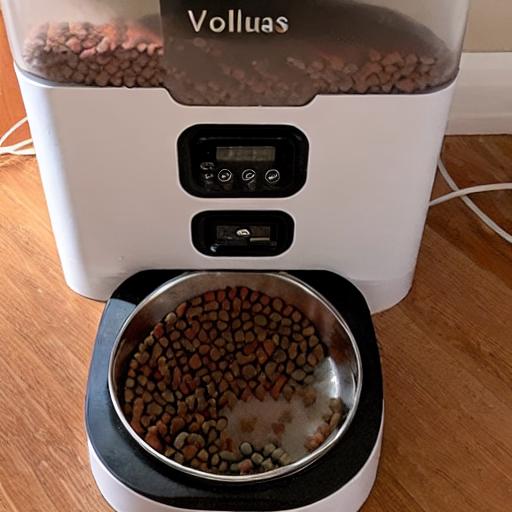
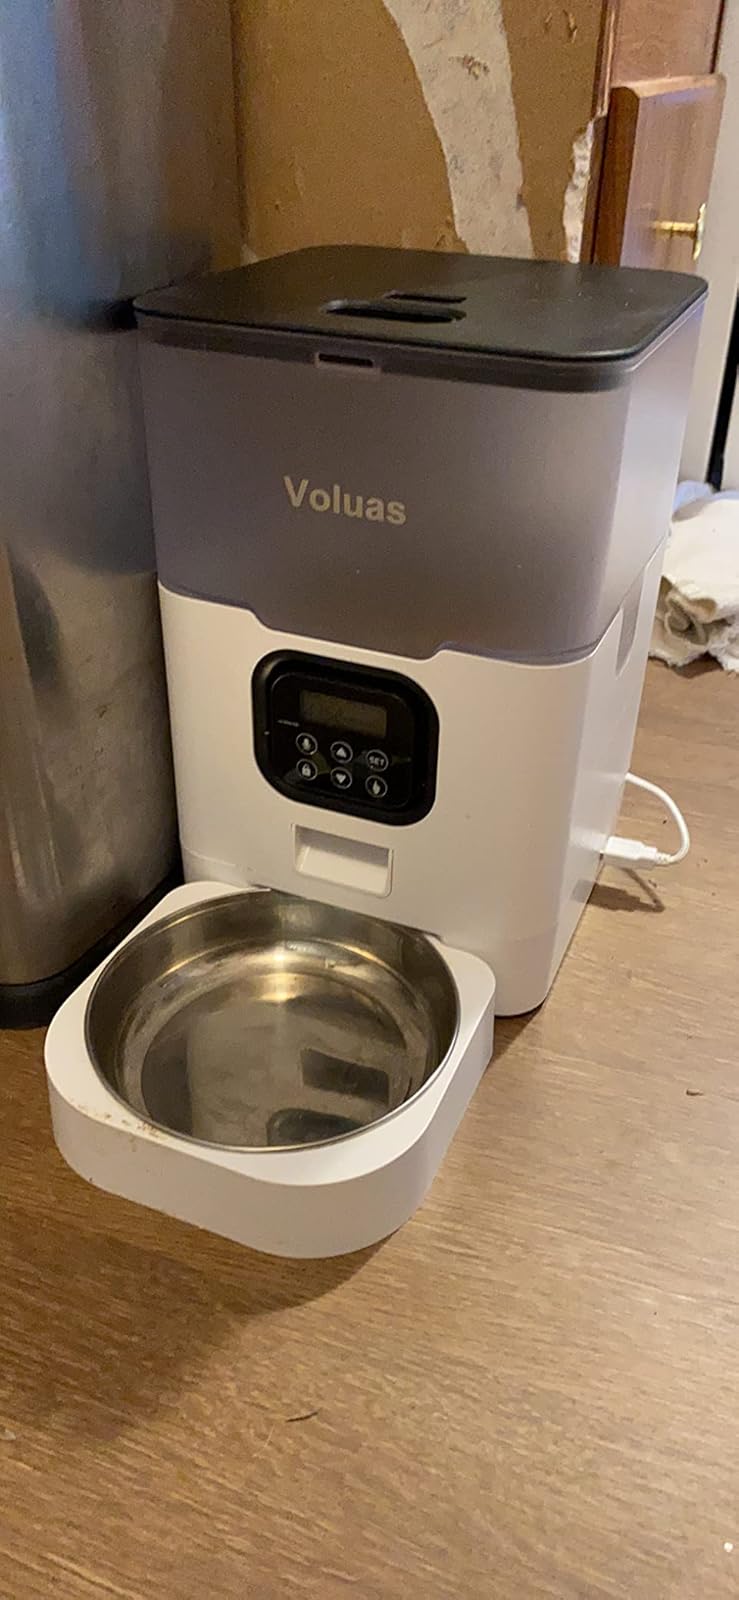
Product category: items_feeder
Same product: no